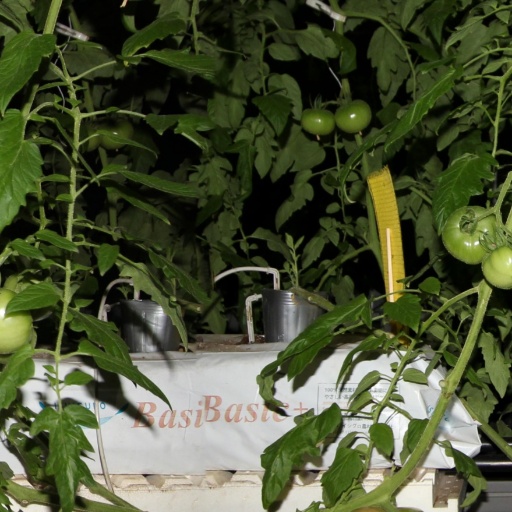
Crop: tomato